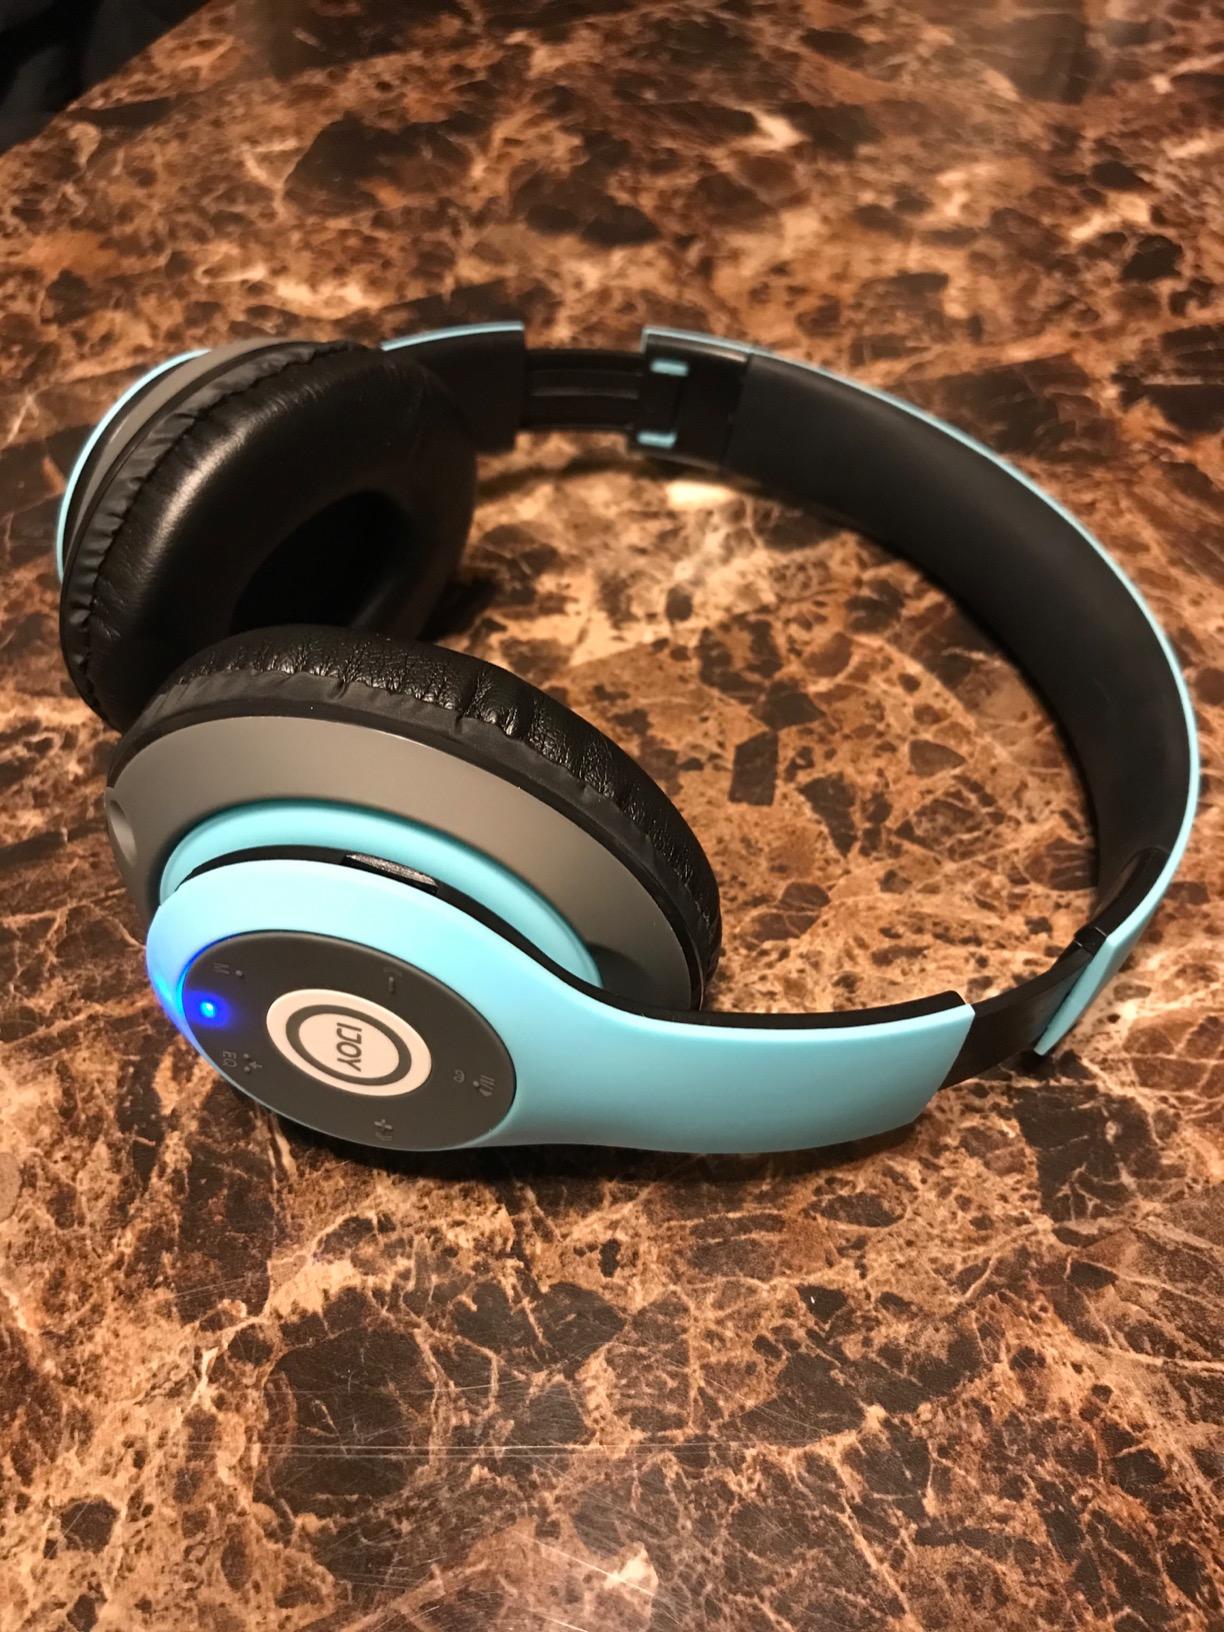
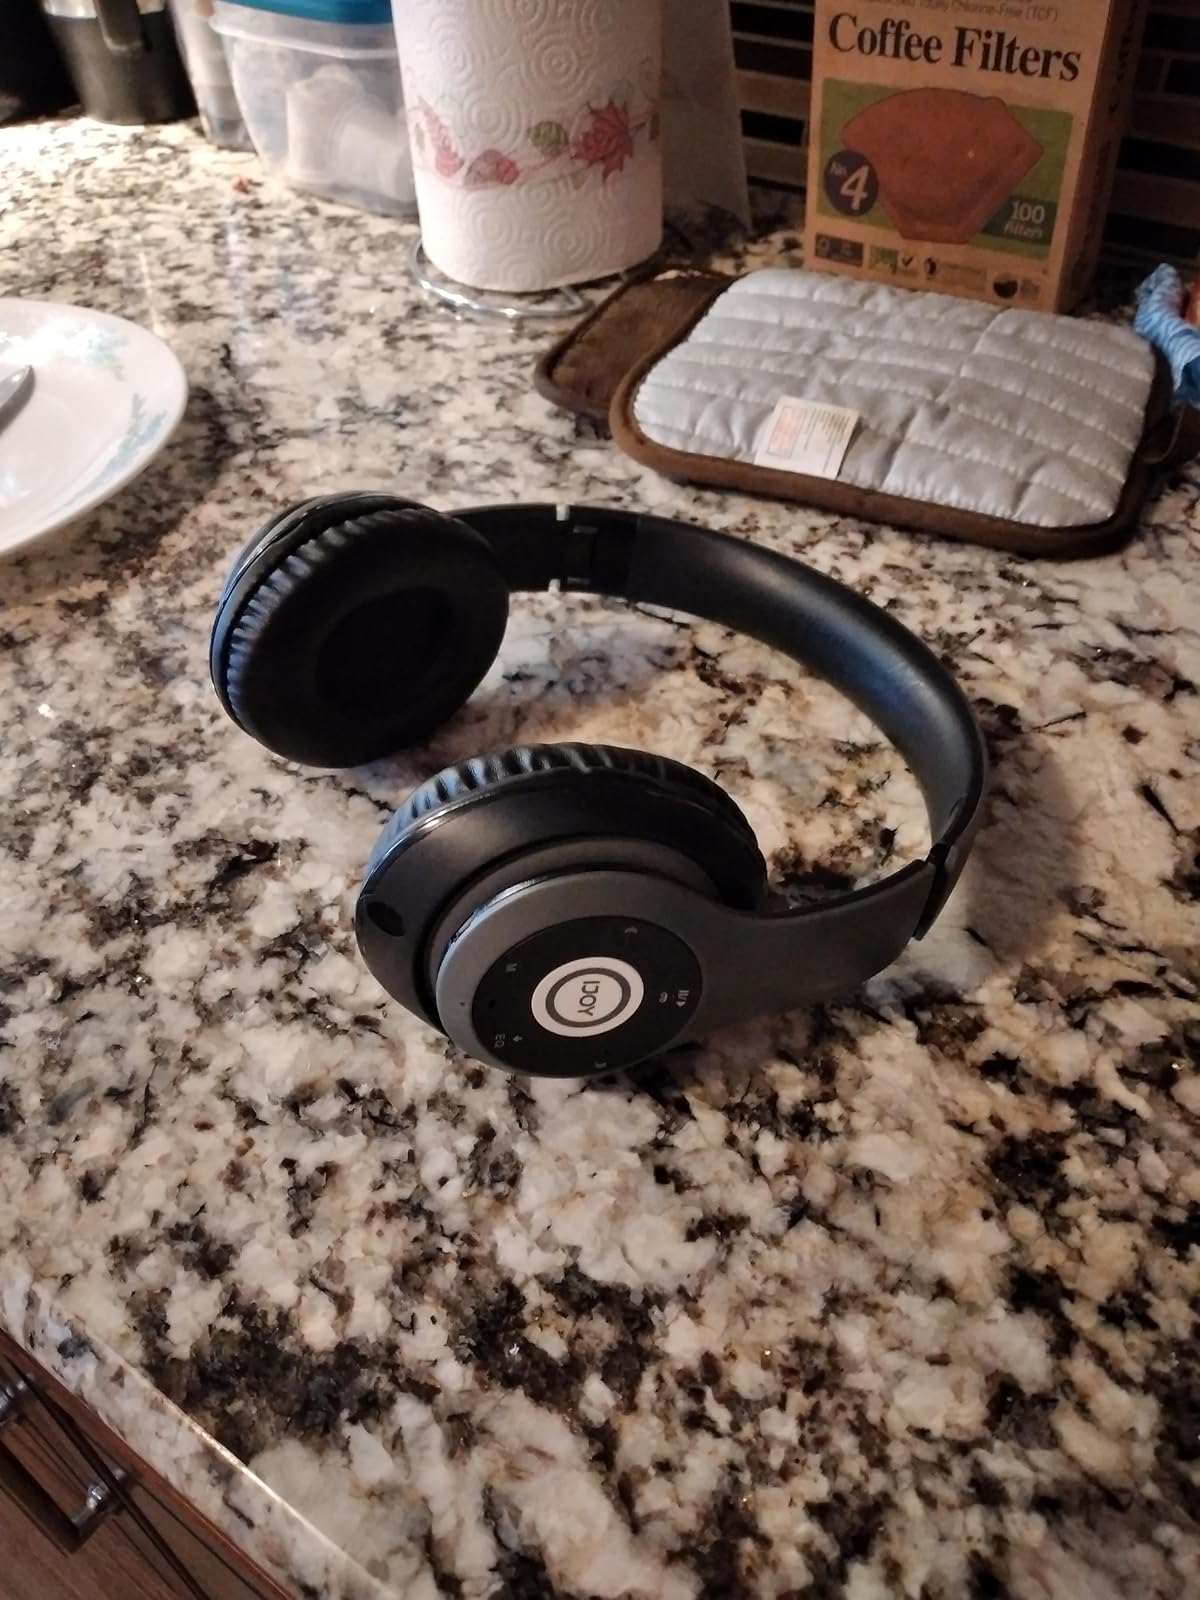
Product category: headphones
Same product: no